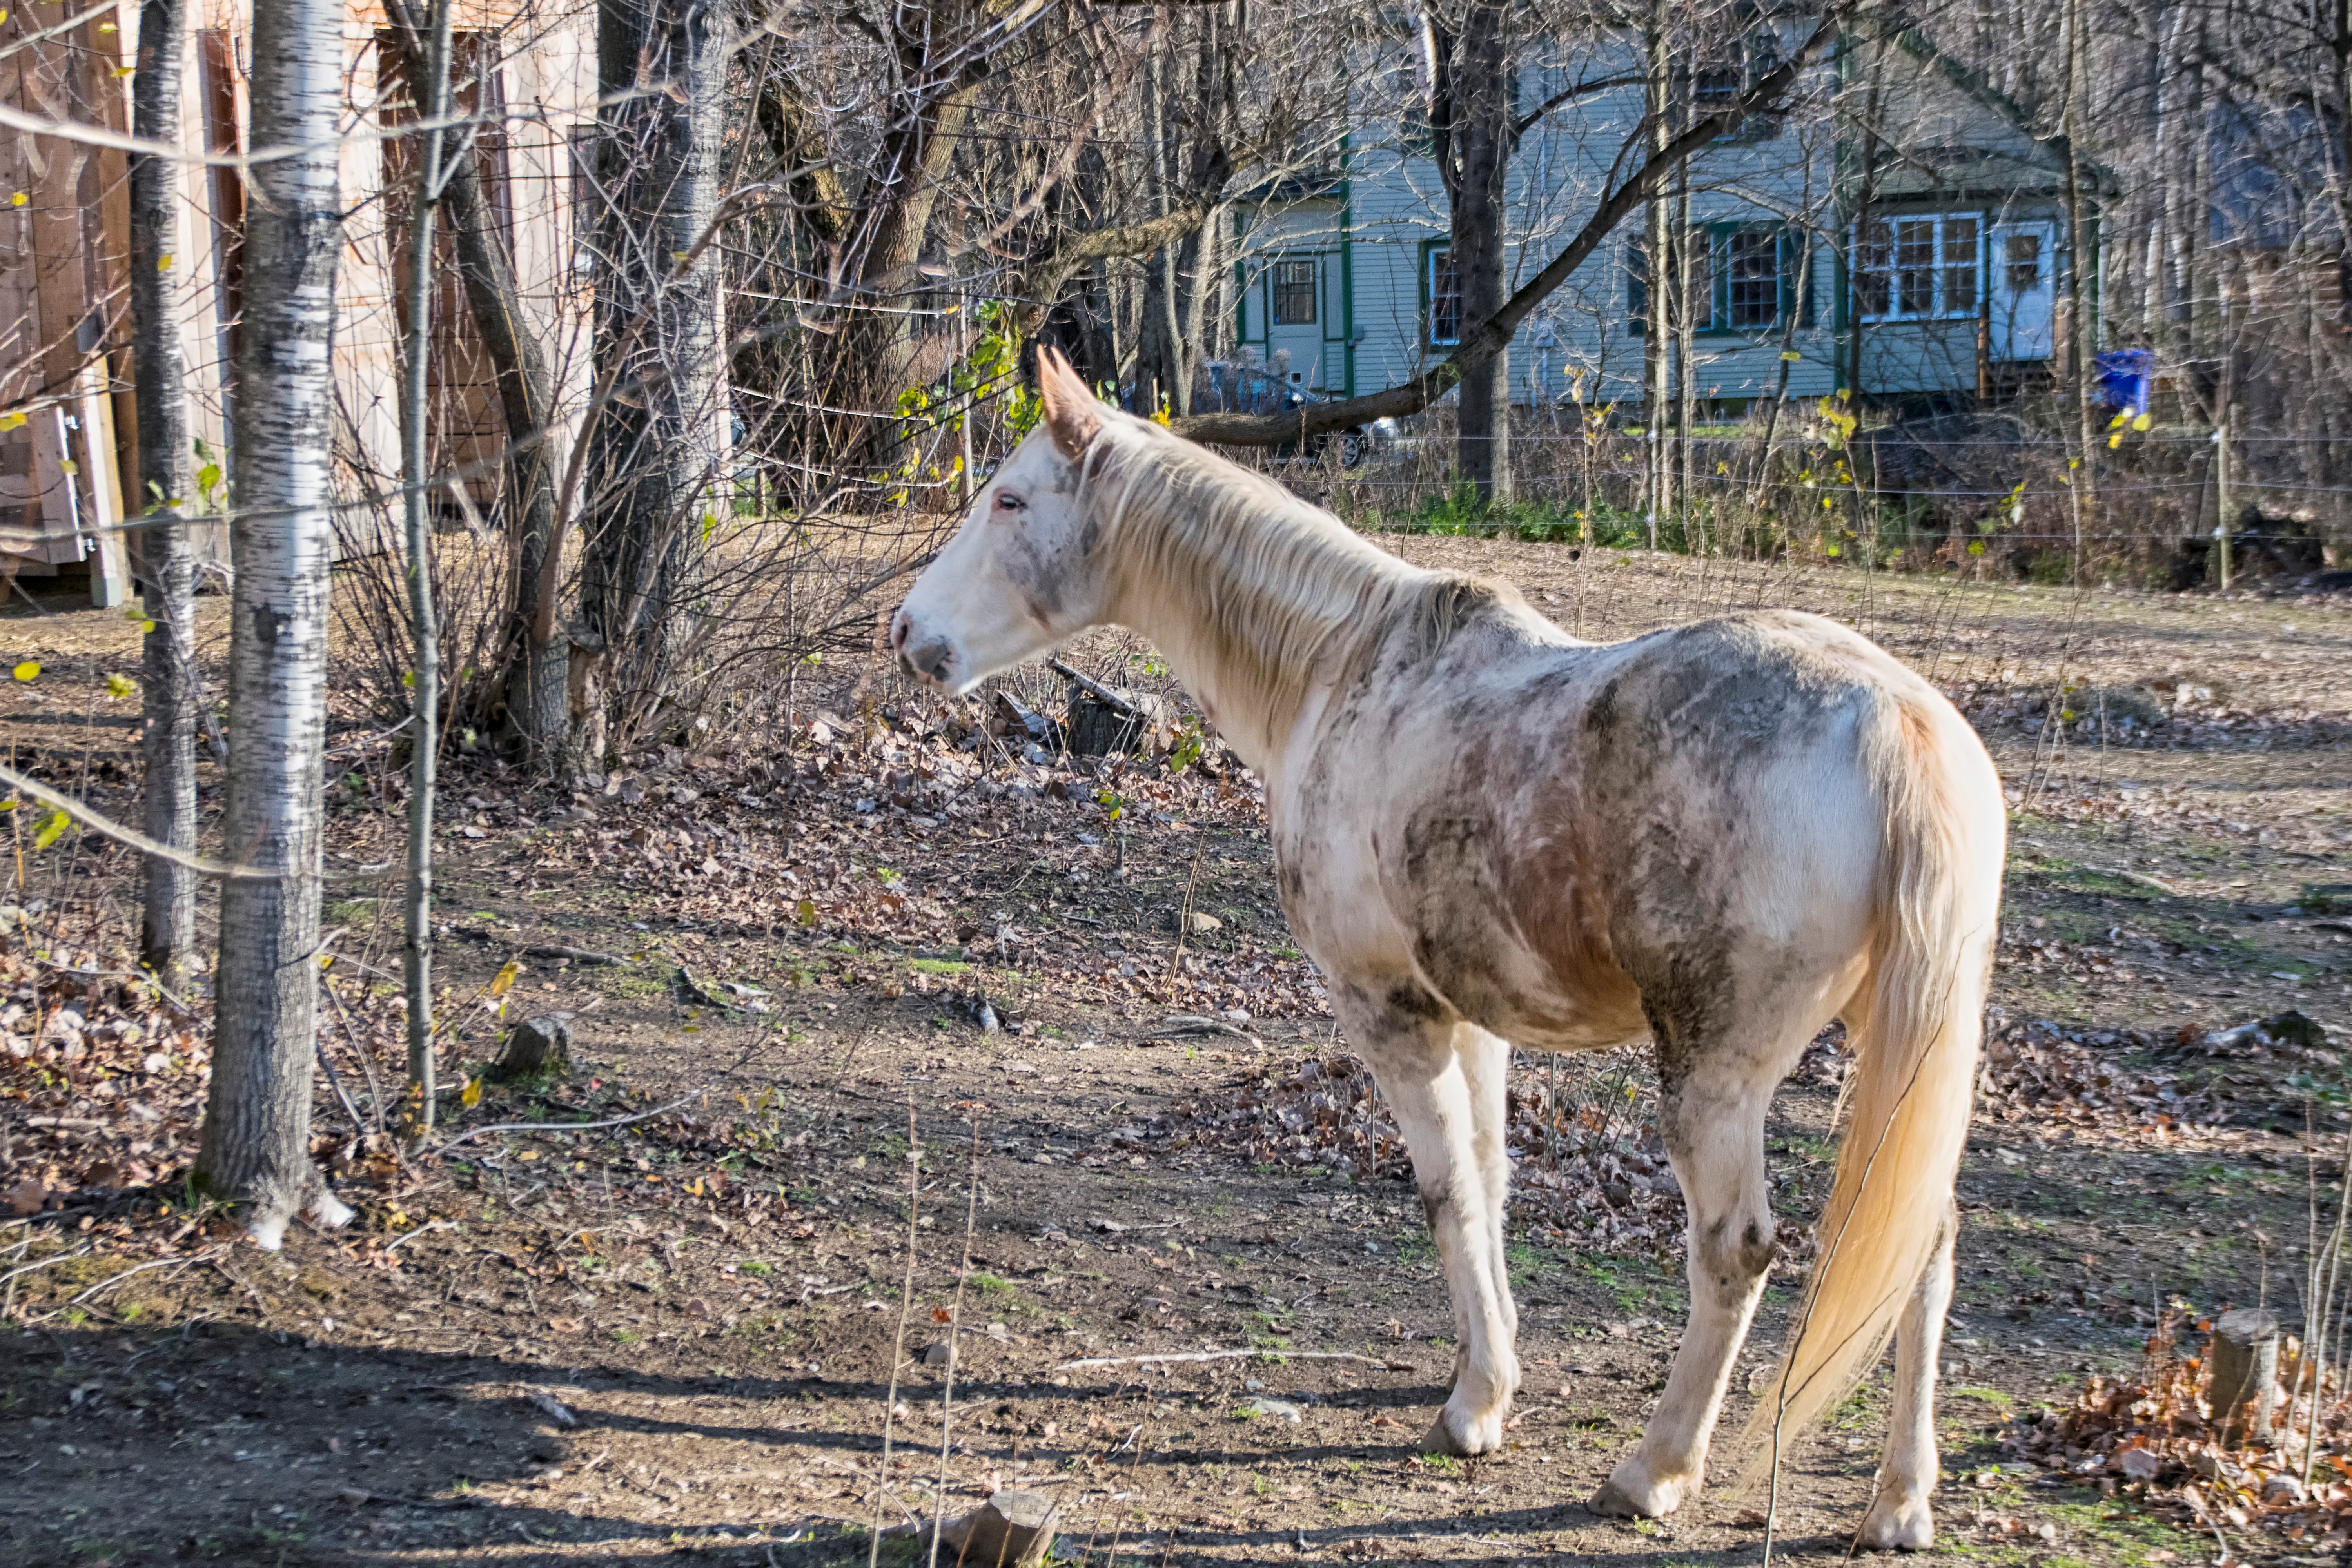
horse, mammal, stallion, mane, fauna, canada, mare, cheval, quebec, sherbrooke, pack animal, horse like mammal